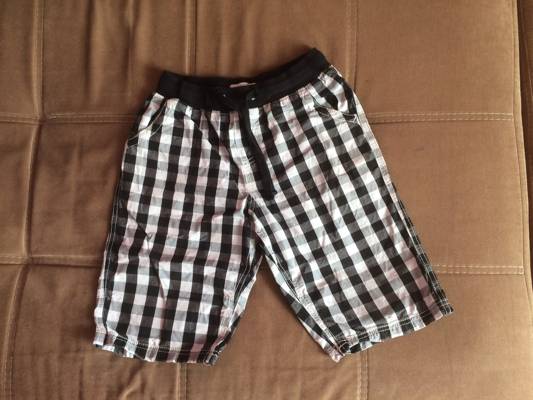
Waste category: clothes